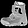
Label: Ankle boot